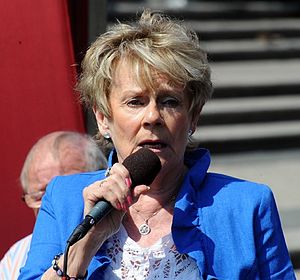
Towa Carson
Birgit Rose-Marie Anlert bedre kendt som Towa Carson er en svensk schlagersanger.